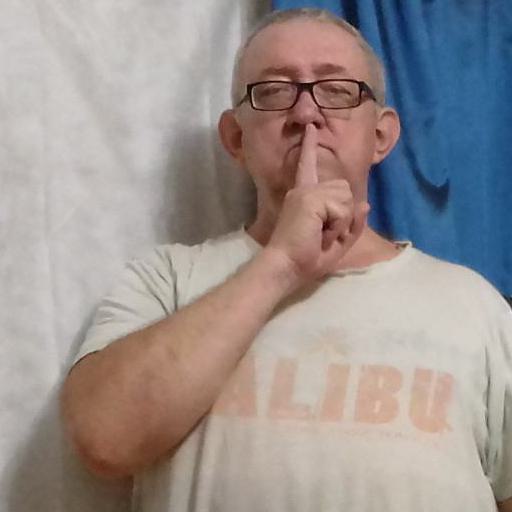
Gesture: mute